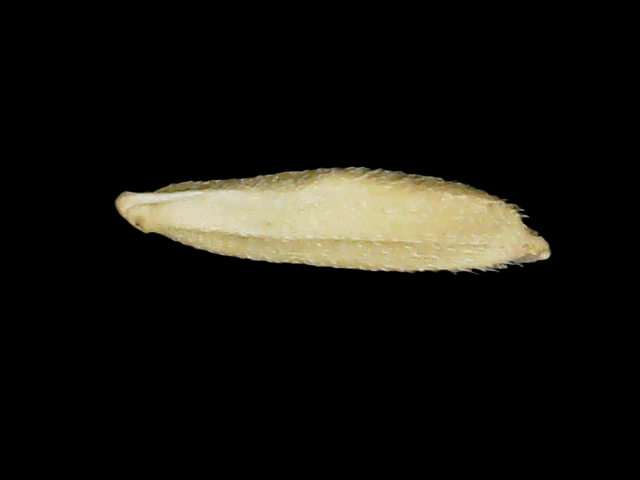
Rice variety: Binadhan26